Kinky hair

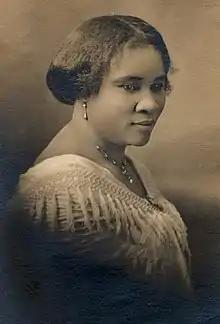
Successful entrepreneur Madam C. J. Walker invented a method that relaxed textured hair. Photo taken .

After the American Civil War and emancipation, many African-Americans migrated to larger towns or cities, where they were influenced by new styles. The photos below show 19th-century women leaders with a variety of styles with natural hair. Others straightened their hair to conform to White beauty ideals. They wanted to succeed, and to avoid mistreatment including legal and social discrimination. Some women, and a smaller number of men, lightened their hair with household bleach. A variety of caustic products that contained bleaches, including laundry bleach, designed to be applied to kinky hair, were developed in the late 19th and early 20th centuries, as African Americans demanded more fashion options. They used creams and lotions, combined with hot irons, to straighten their hair.